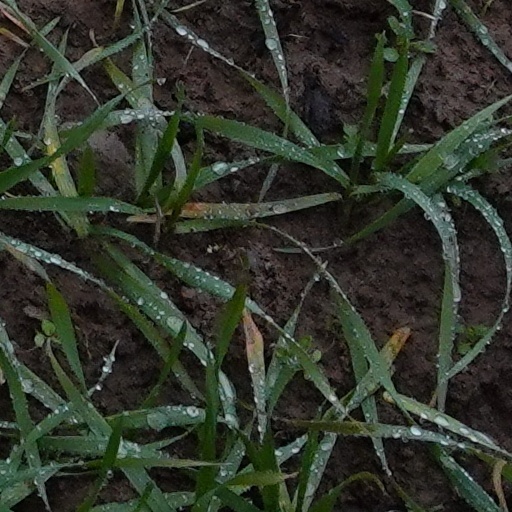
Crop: wheat